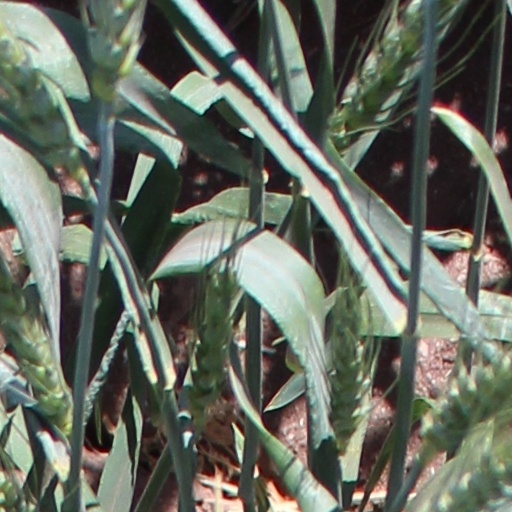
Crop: wheat